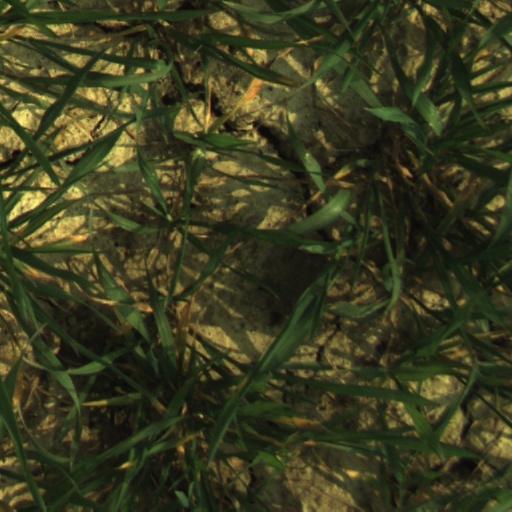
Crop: wheat